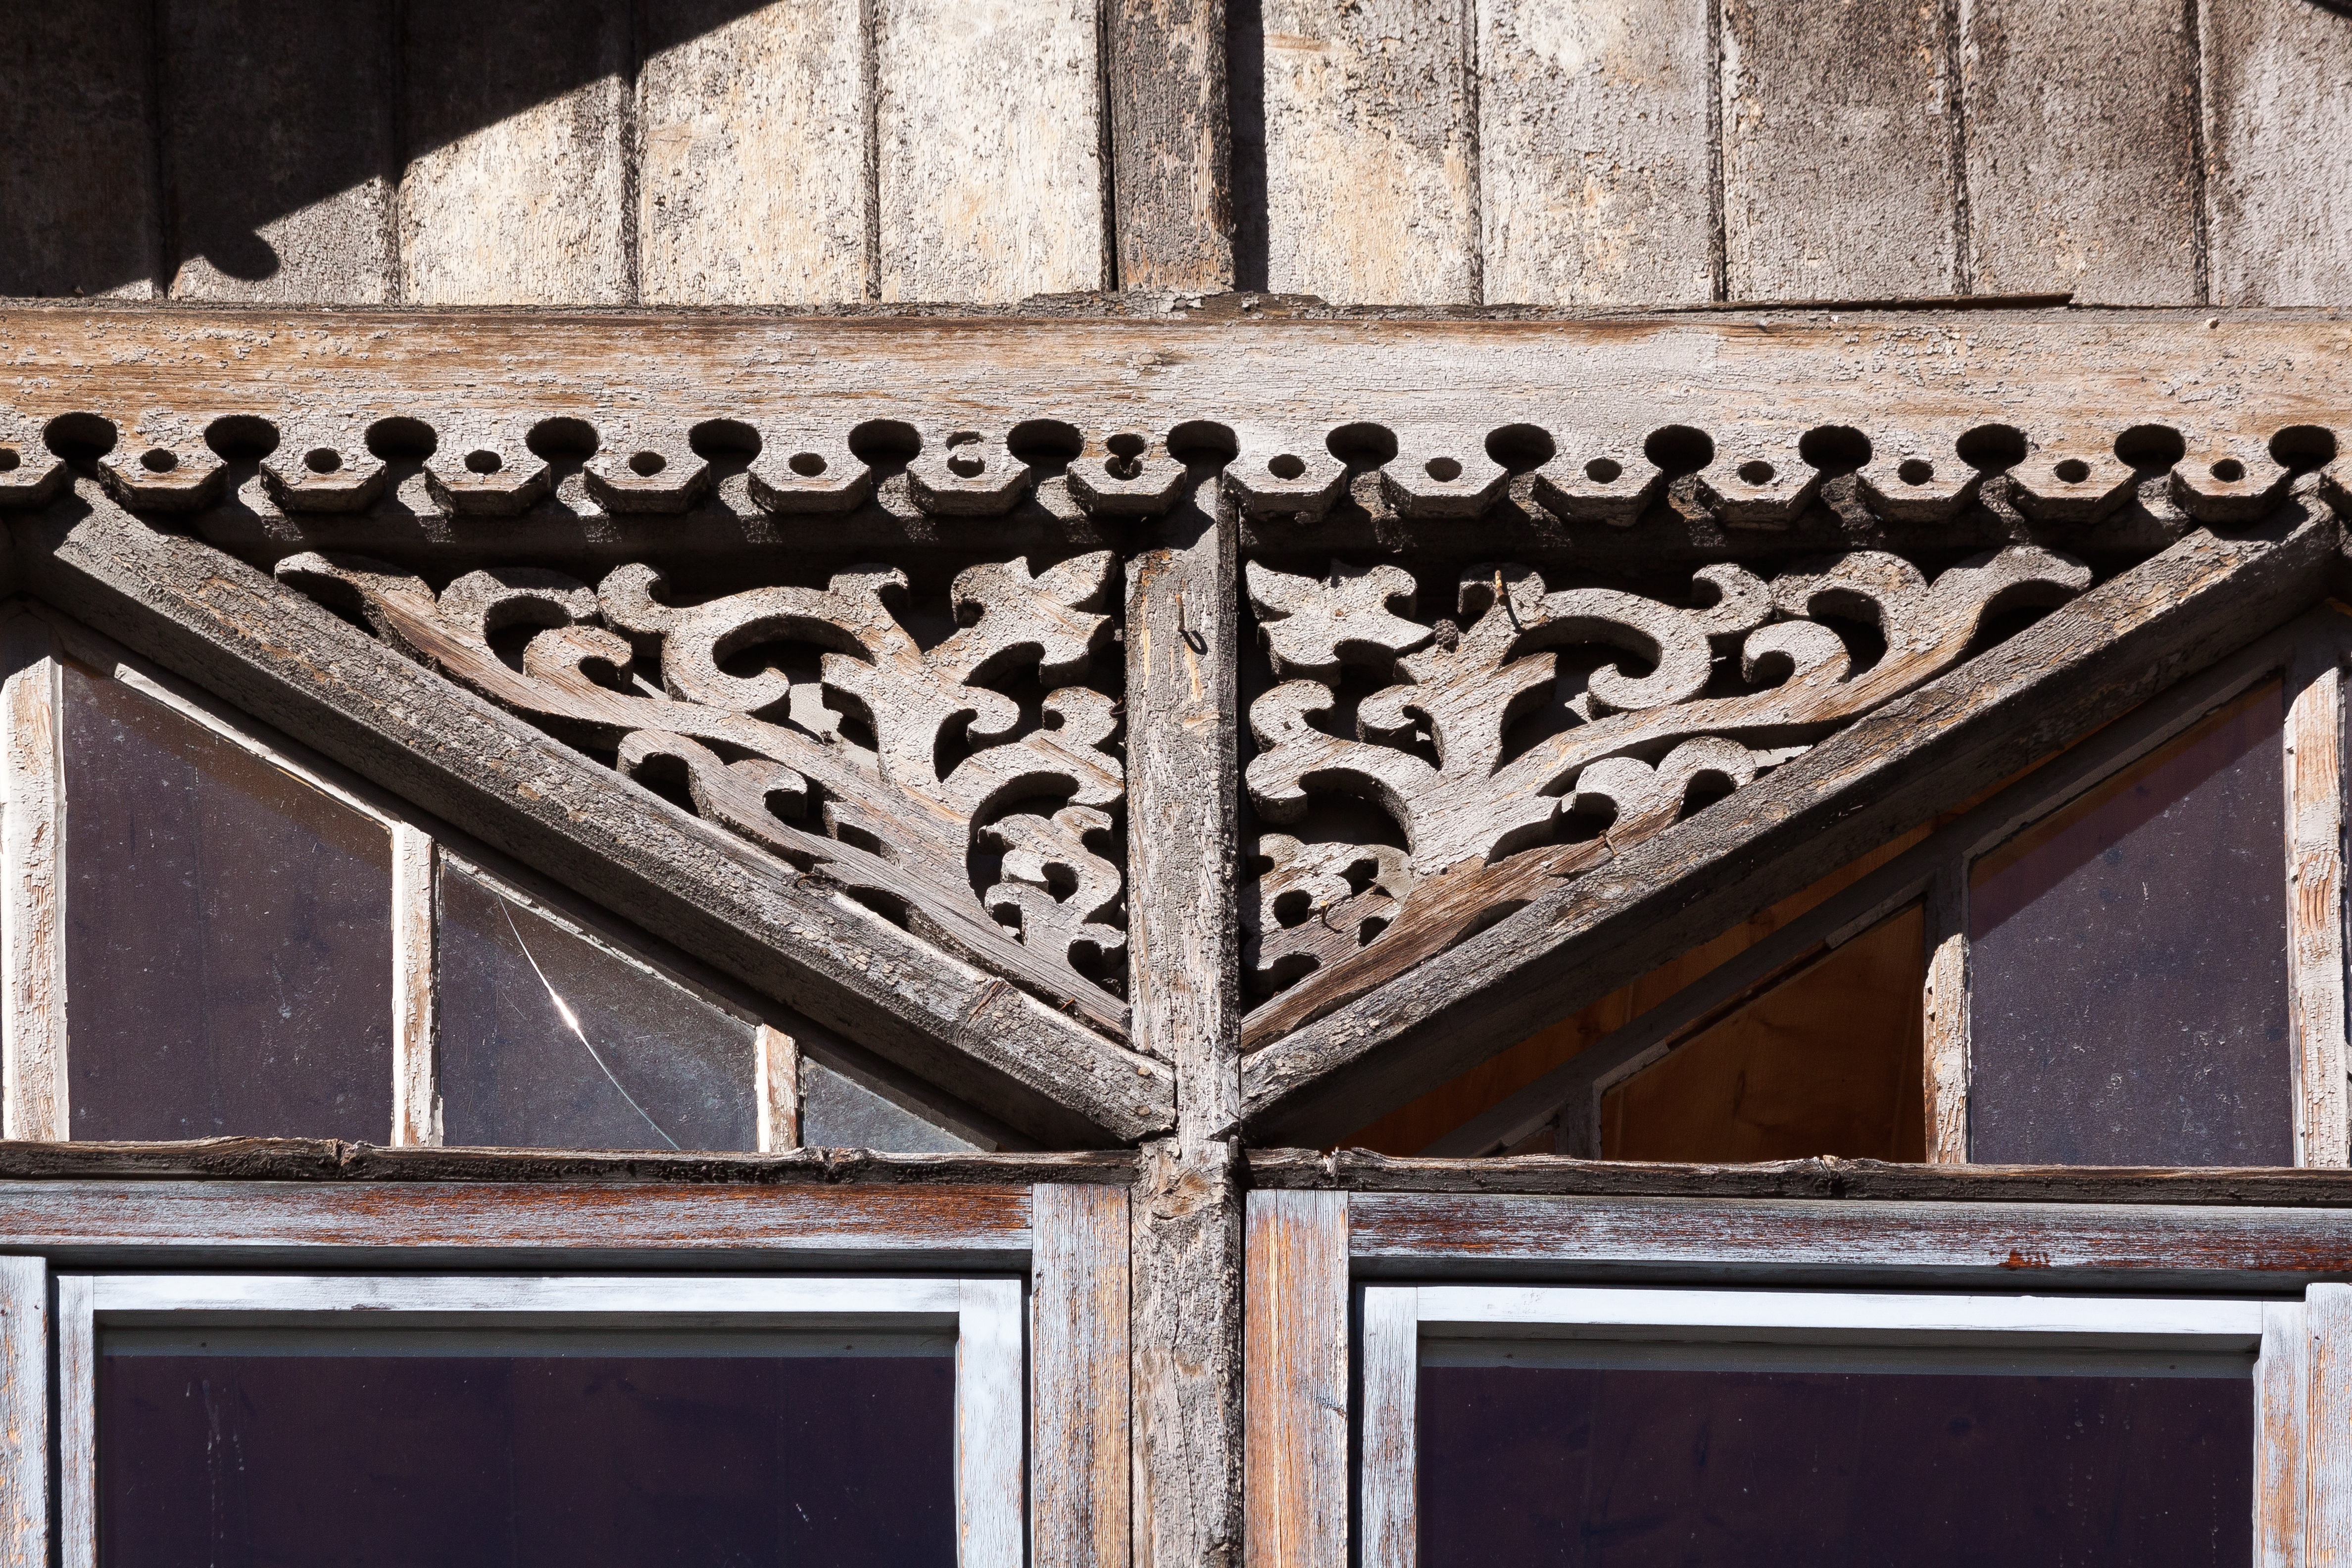
architecture, wood, antique, window, old, home, wall, facade, door, material, weathered, handrail, carved, iron, baluster